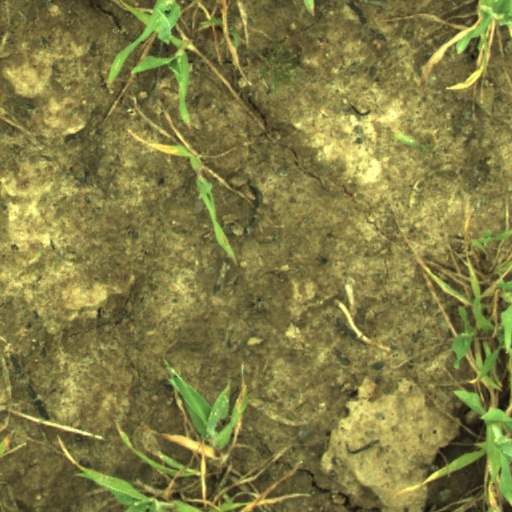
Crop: wheat